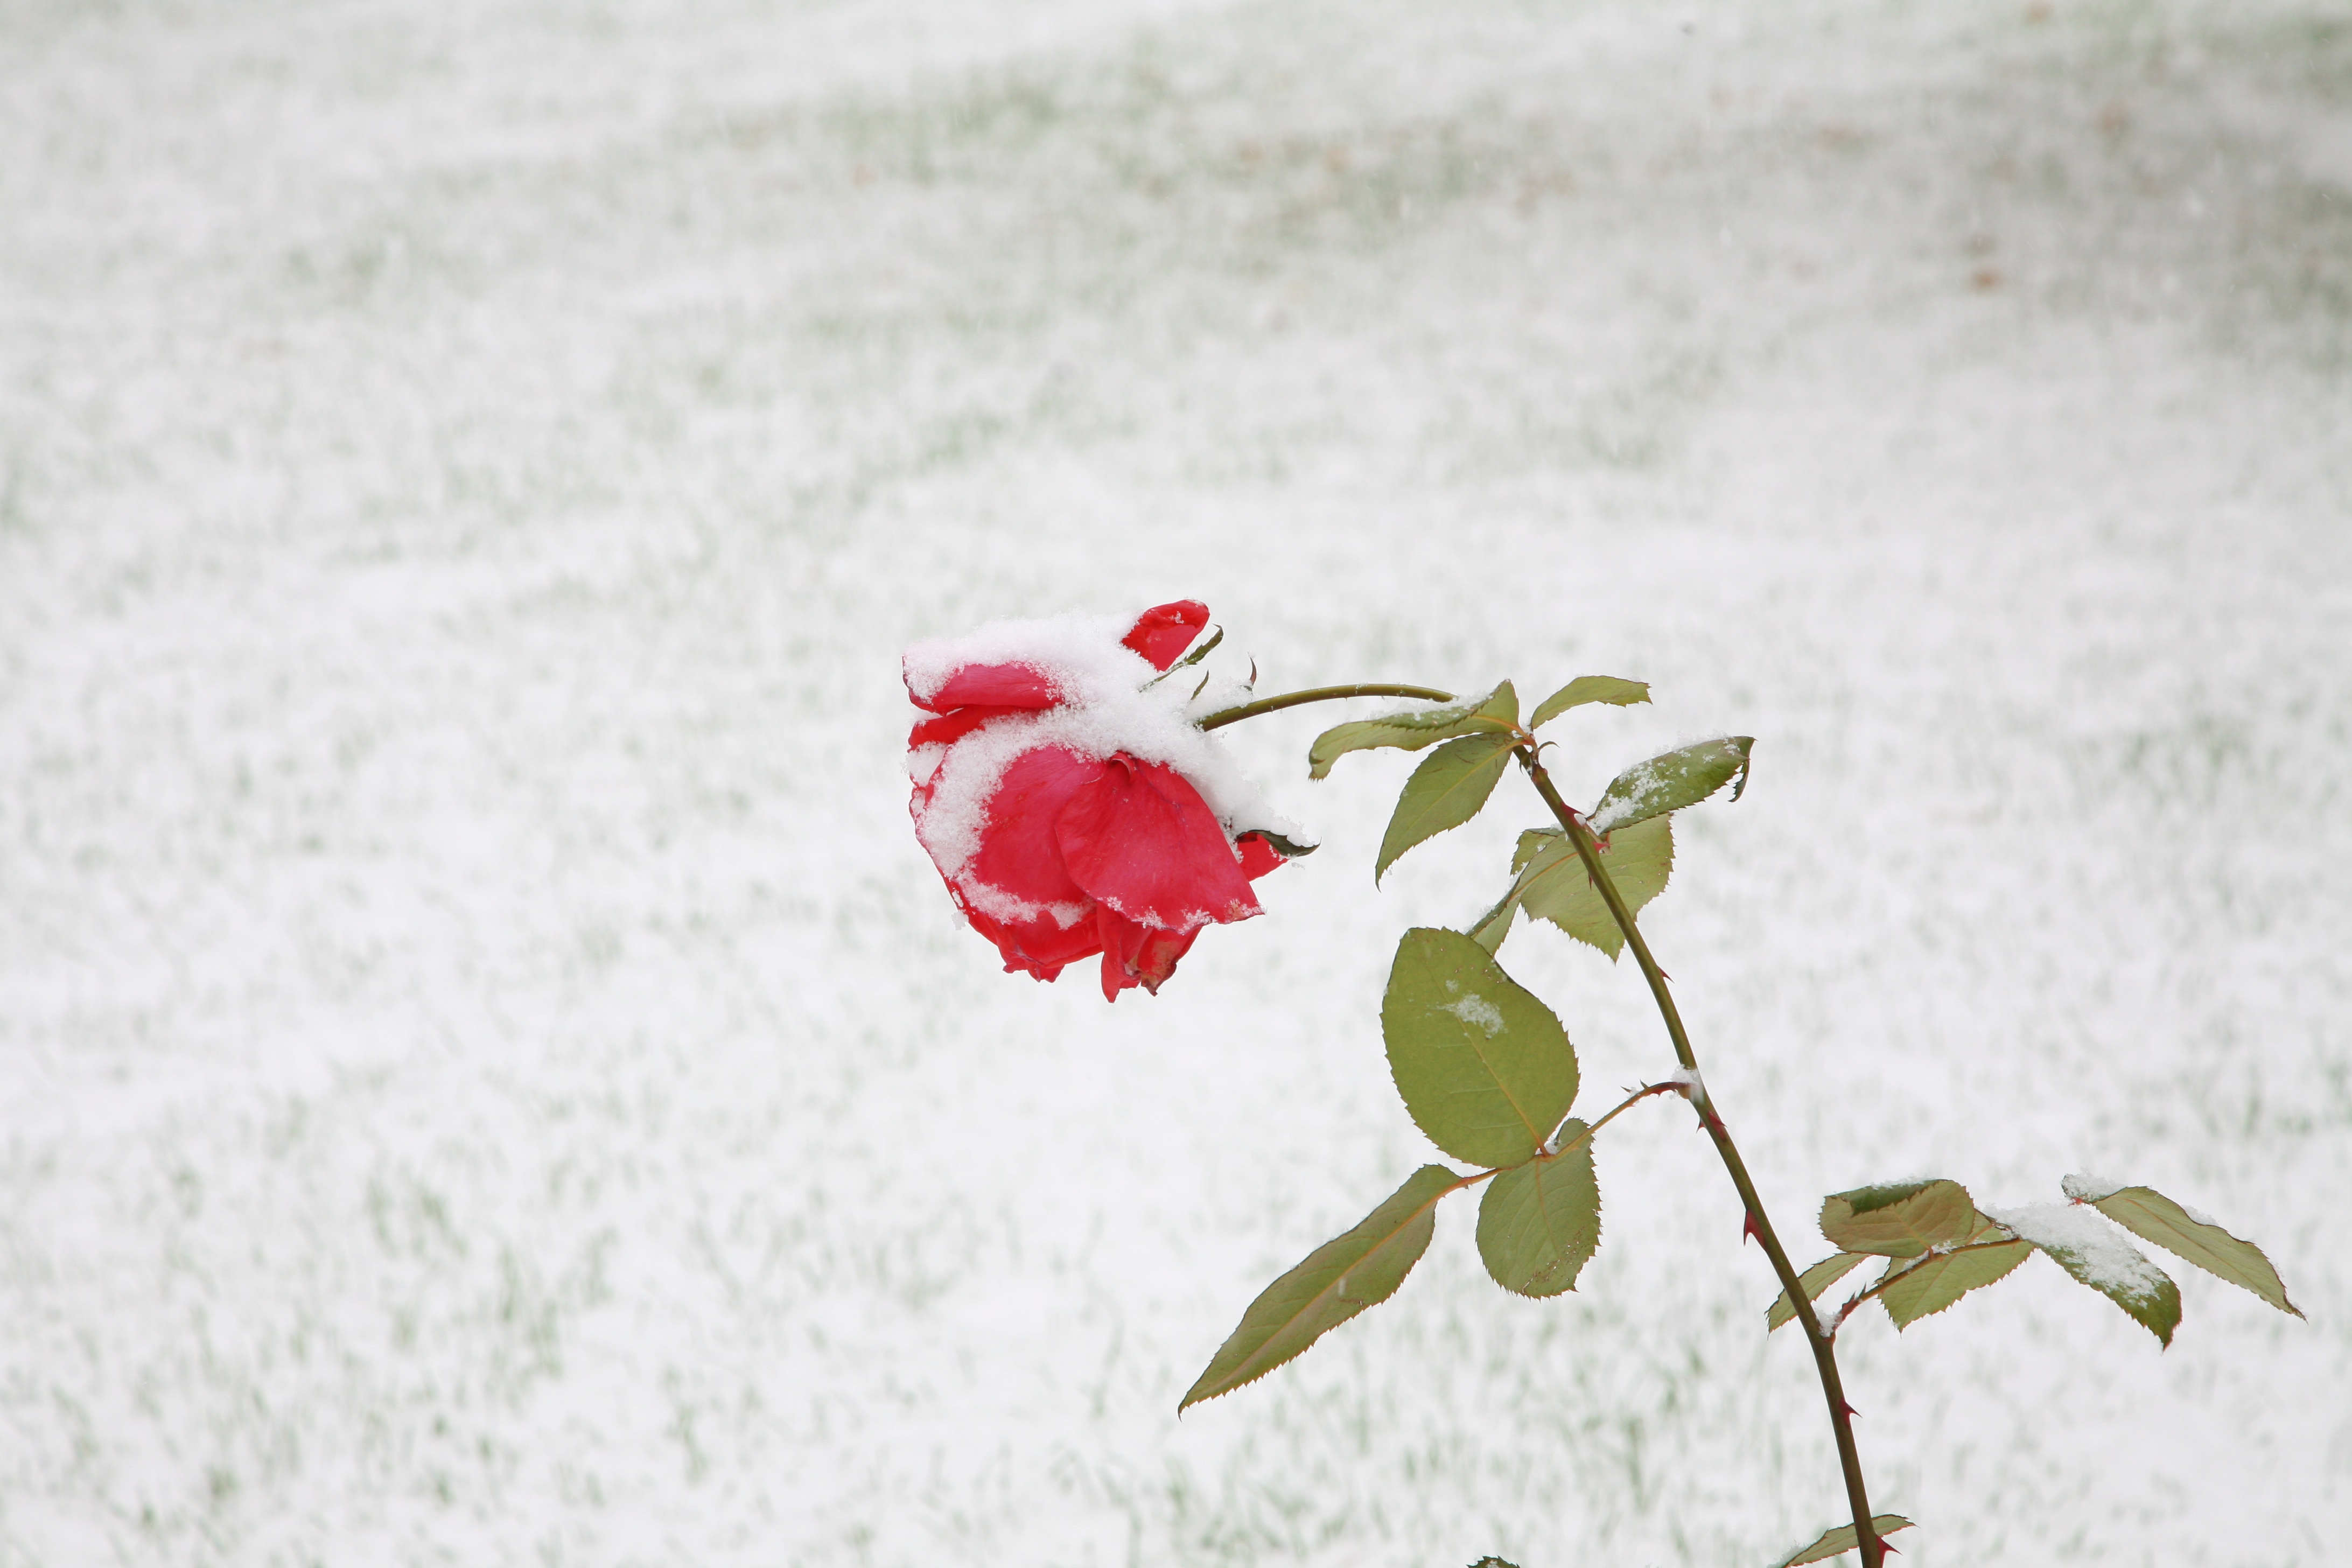
grass, branch, blossom, snow, winter, plant, white, leaf, flower, petal, frost, rose, spring, green, red, weather, flora, season, flowers, close up, blackrose, macro photography, flowering plant, land plant